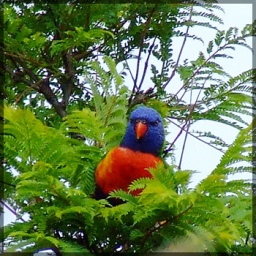
rainbow lorikeet bird in tree